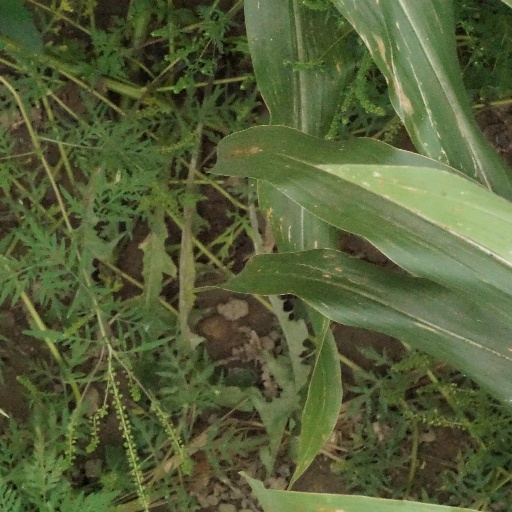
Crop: maize; corn